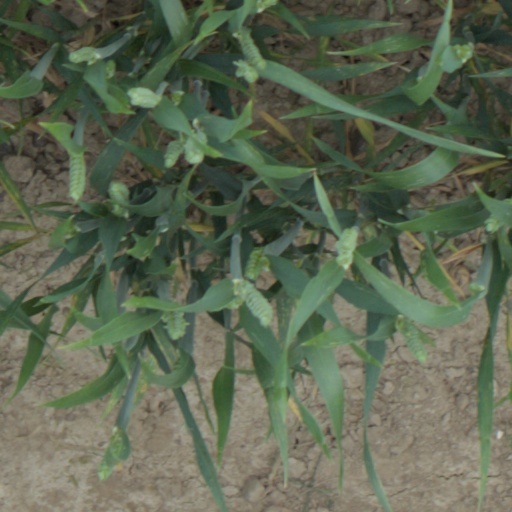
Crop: wheat